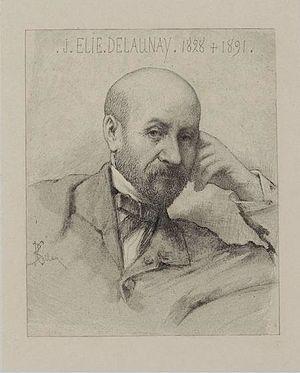
Gravure au burin représentant Jules-Élie Delaunay (1828-1891) et signée C[harles] Bellay.
Paul-Alphonse Bellay, dit Charles Bellay, né à Paris le 22 mars 1826 et mort en cette même ville le 7 août 1900, est un peintre, aquarelliste et graveur français.